Warning signs of suicide

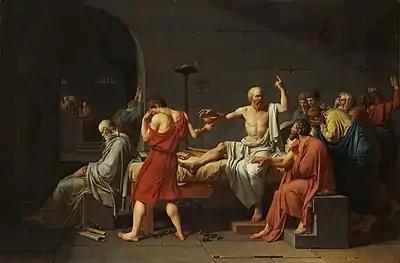
Drinking the hemlock in "The Death of Socrates", by Jacques-Louis David (1787).

The warning signs of suicide have been noted by groups which have analyzed or studied cases to determine predictors of suicidal actions.